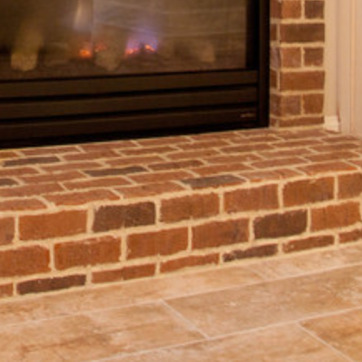
Material: brick